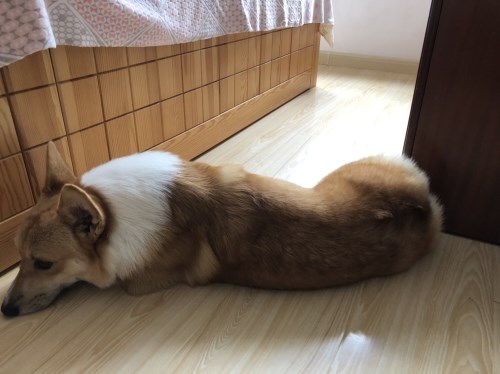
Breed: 2909-n000116-Cardigan